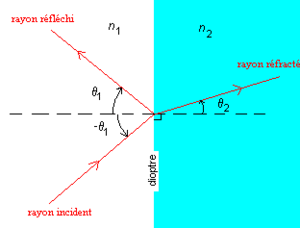
Schéma dioptre et rayons (schéma personnel) Catégorie:Schéma de physique